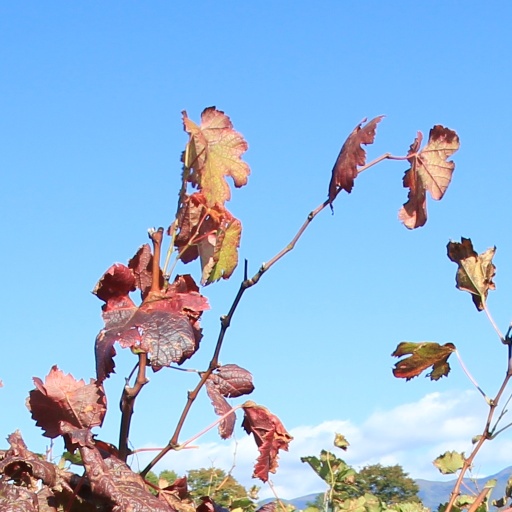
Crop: grape